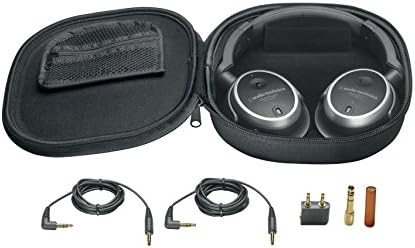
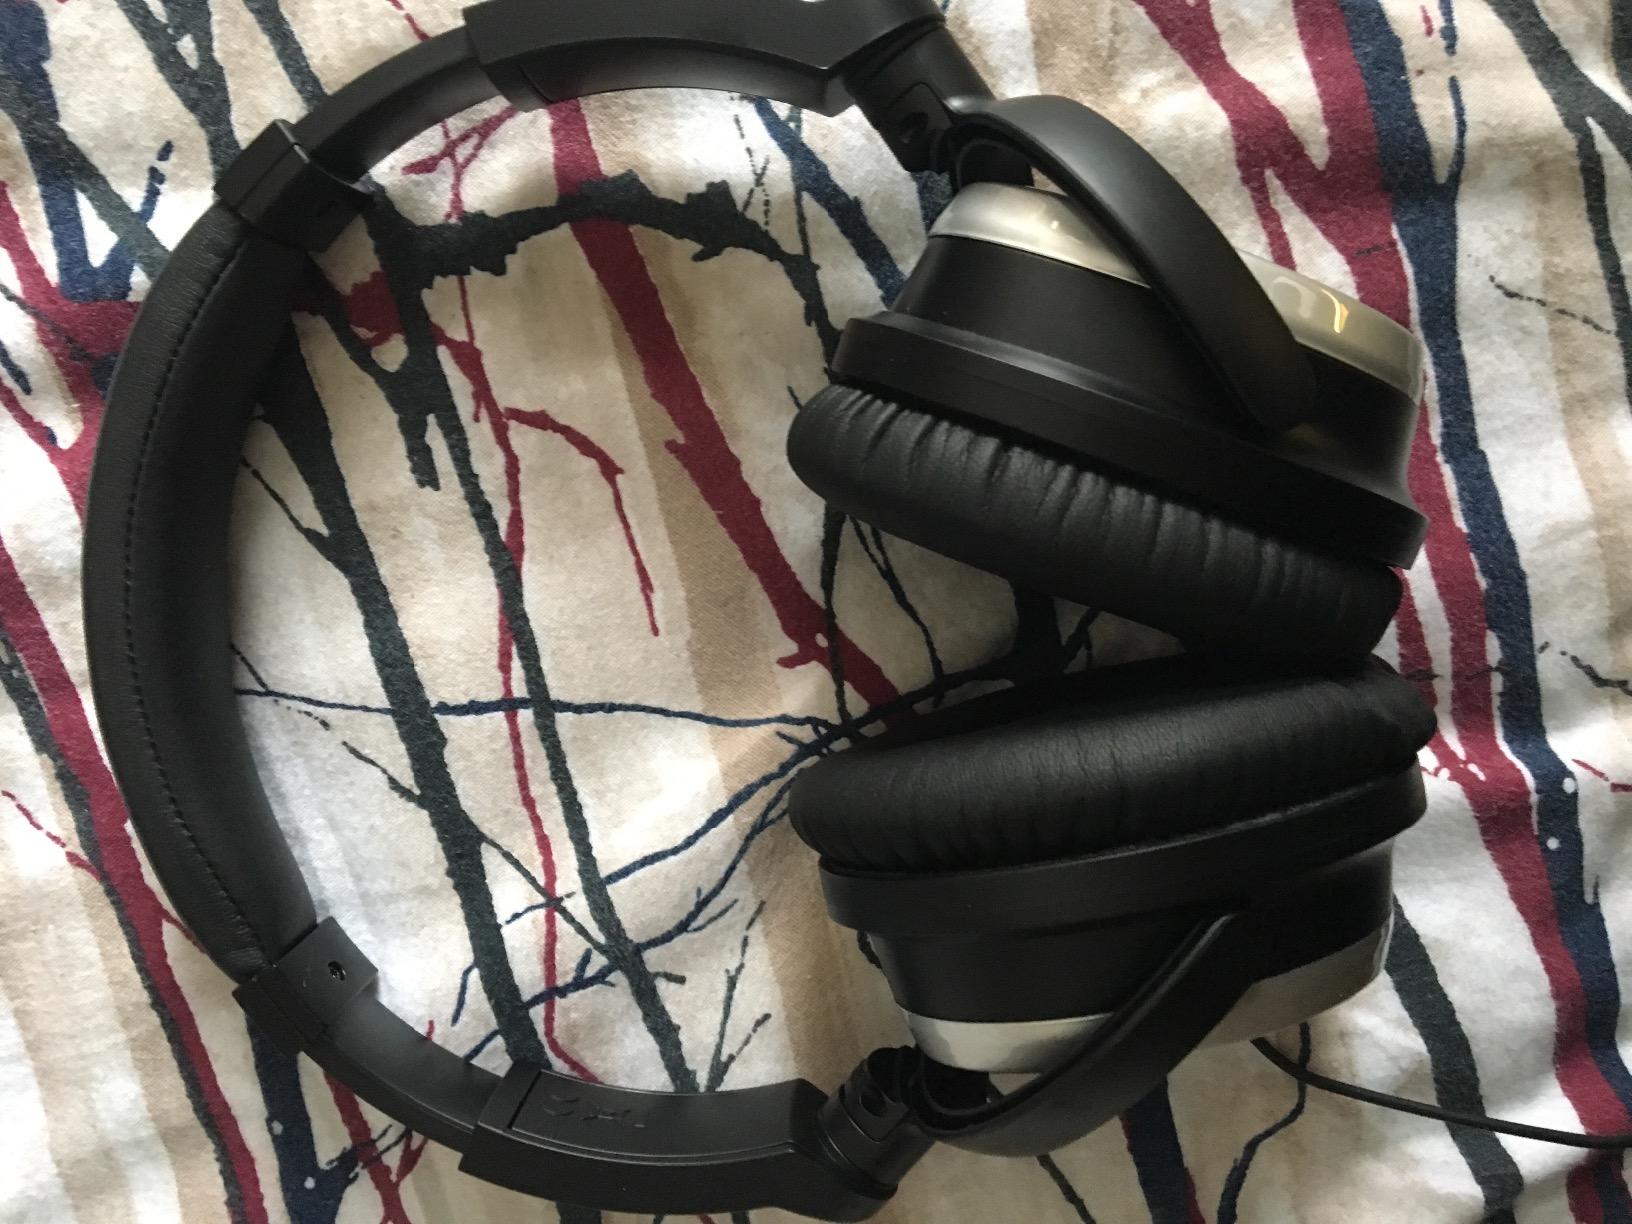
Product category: headphones
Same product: yes